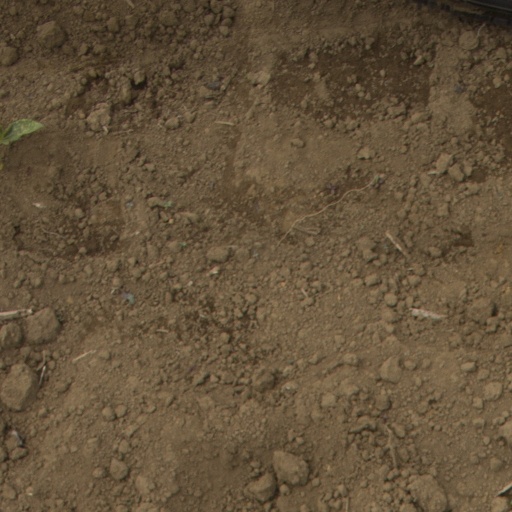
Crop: Jerusalem artichoke